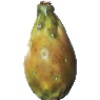
Label: cactus_fruit